60-meter band

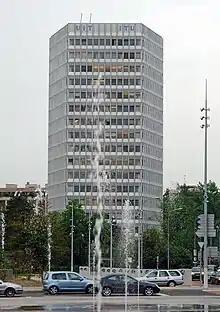
ITU headquarters, Geneva

At the conclusion of the ITU 2012 World Radiocommunication Conference (WRC-12) on Friday 17 February 2012, Resolution 649 [COM6/12] (WRC12) was ratified as being placed on the Agenda for the following WRC in 2015 (WRC-15). This resolution invited WRC-15 to consider ""The possibility of making an allocation of an appropriate amount of spectrum, not necessarily contiguous, to the amateur service on a secondary basis within the band 5250–5450 kHz"".